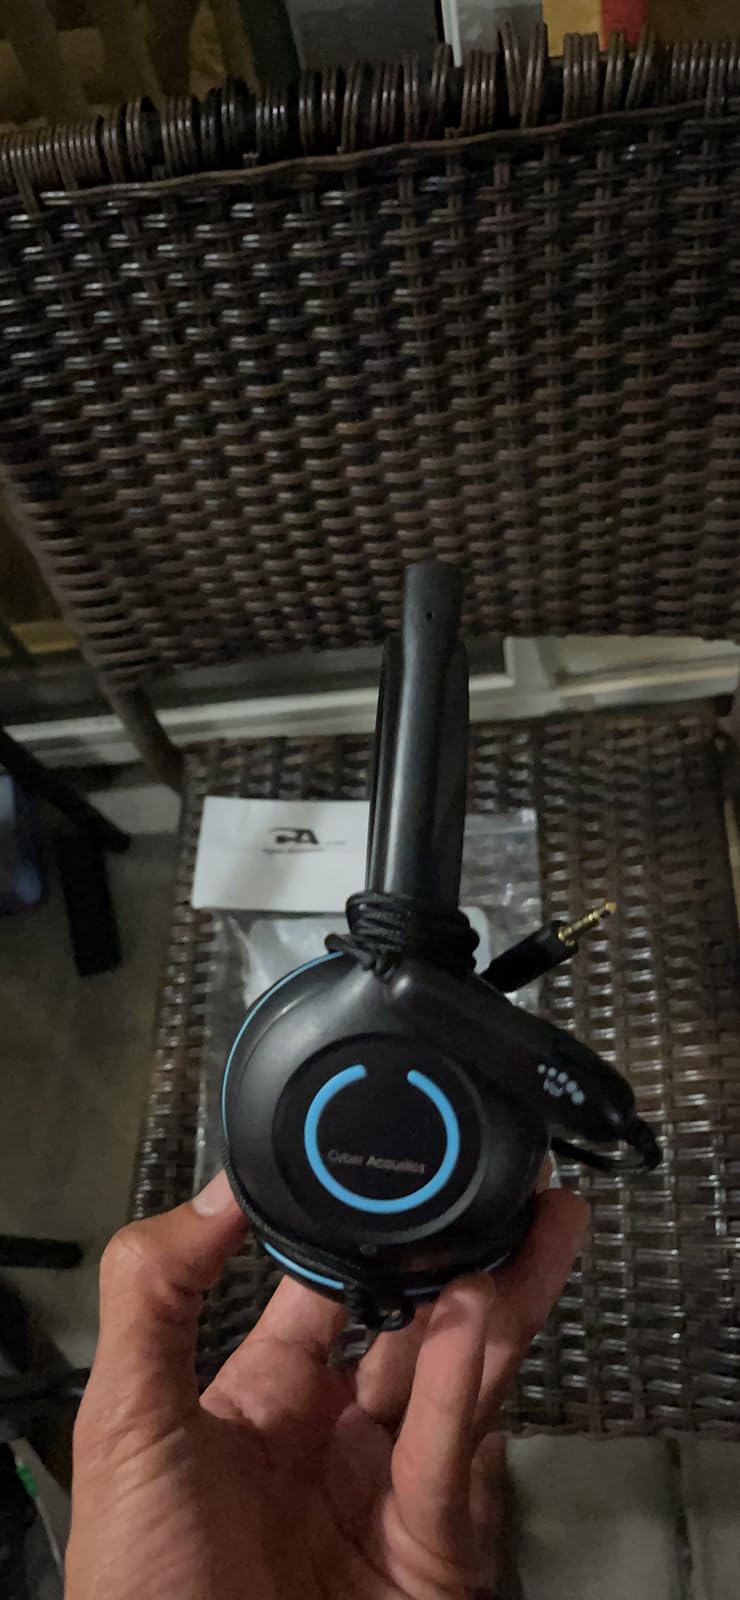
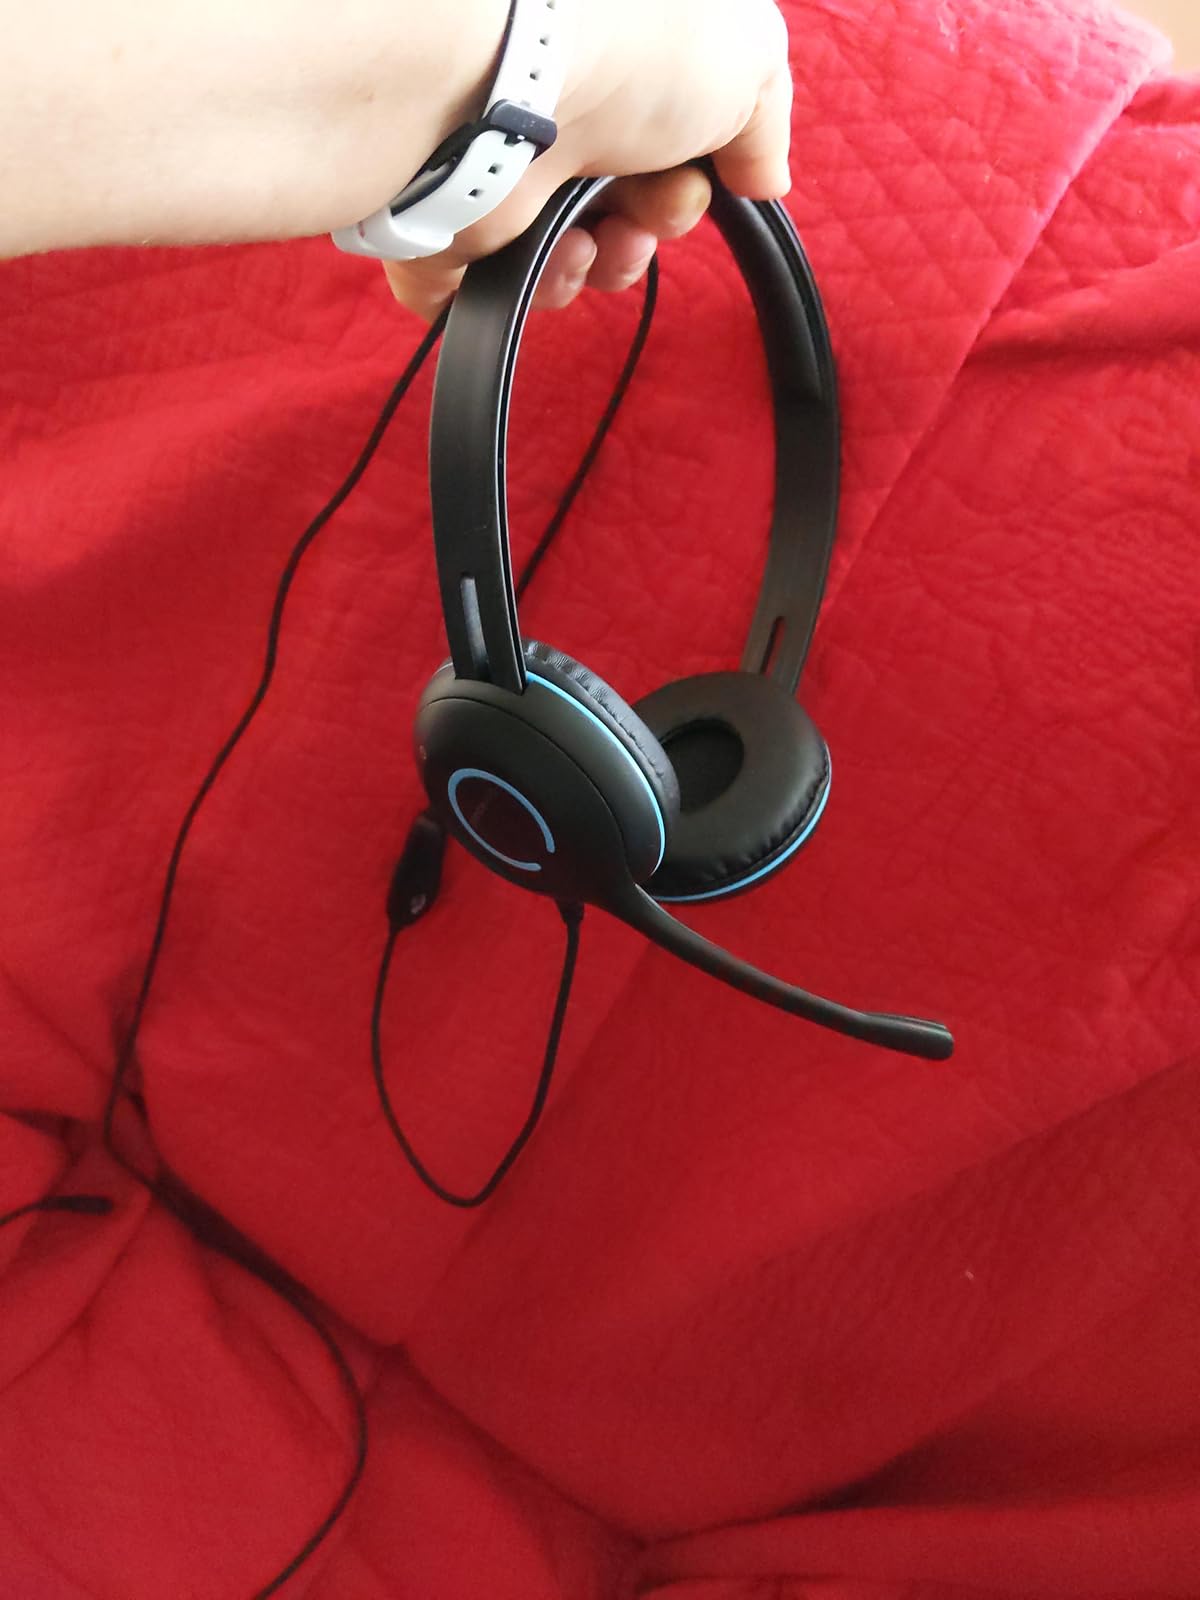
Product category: headphones
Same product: yes